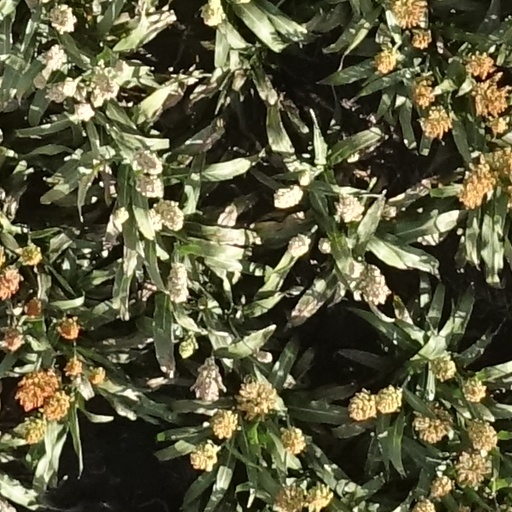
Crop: sorghum